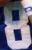
Number: 8